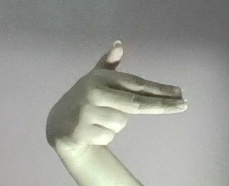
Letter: ghain